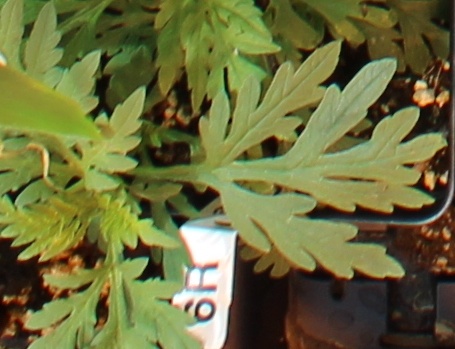
Label: Ragweed